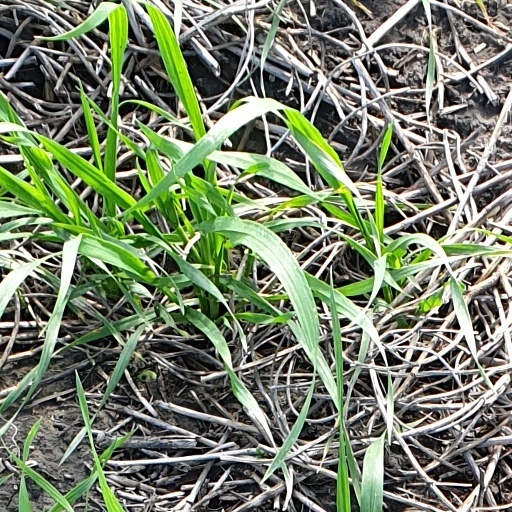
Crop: wheat